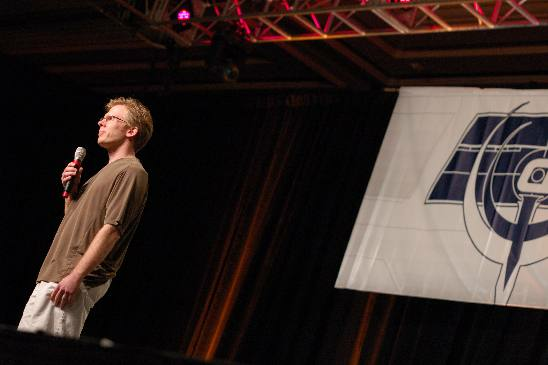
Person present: Yes